Barbute

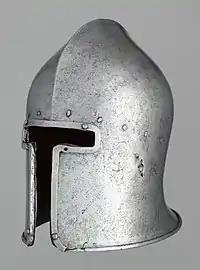
Italian barbuta, c. 1460, of the T-shaped form, the Metropolitan Museum of Art

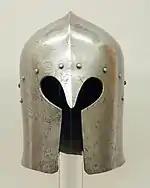
Italian barbuta, of the Y-shaped form with nasal - 1470–80, Metropolitan Museum of Art

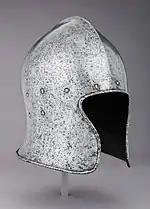
Italian barbuta, 1470–80, of the more open-faced form with an arched opening, the Metropolitan Museum of Art

A barbute (also termed a barbuta, which in Italian literally means "bearded", possibly because the beard of a wearer would be visible) is a visorless war helmet of 15th-century Italian design, often with a distinctive T-shaped or Y-shaped opening for the eyes and mouth.